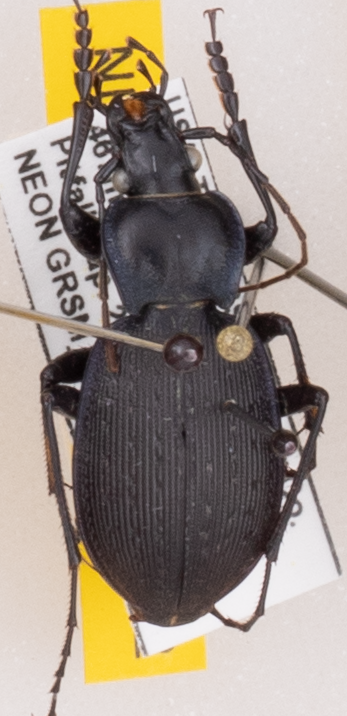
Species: Carabus goryi
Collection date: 2022-06-21
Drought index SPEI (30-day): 0.168
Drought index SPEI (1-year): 0.668
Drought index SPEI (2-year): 1.13